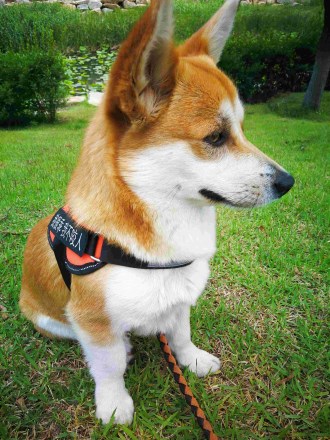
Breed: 2909-n000116-Cardigan